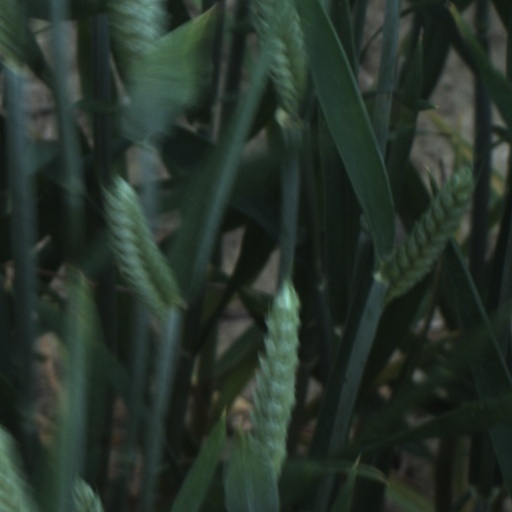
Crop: wheat